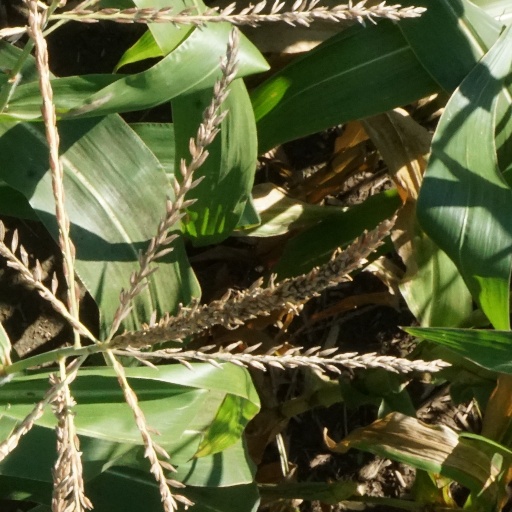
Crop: maize; corn